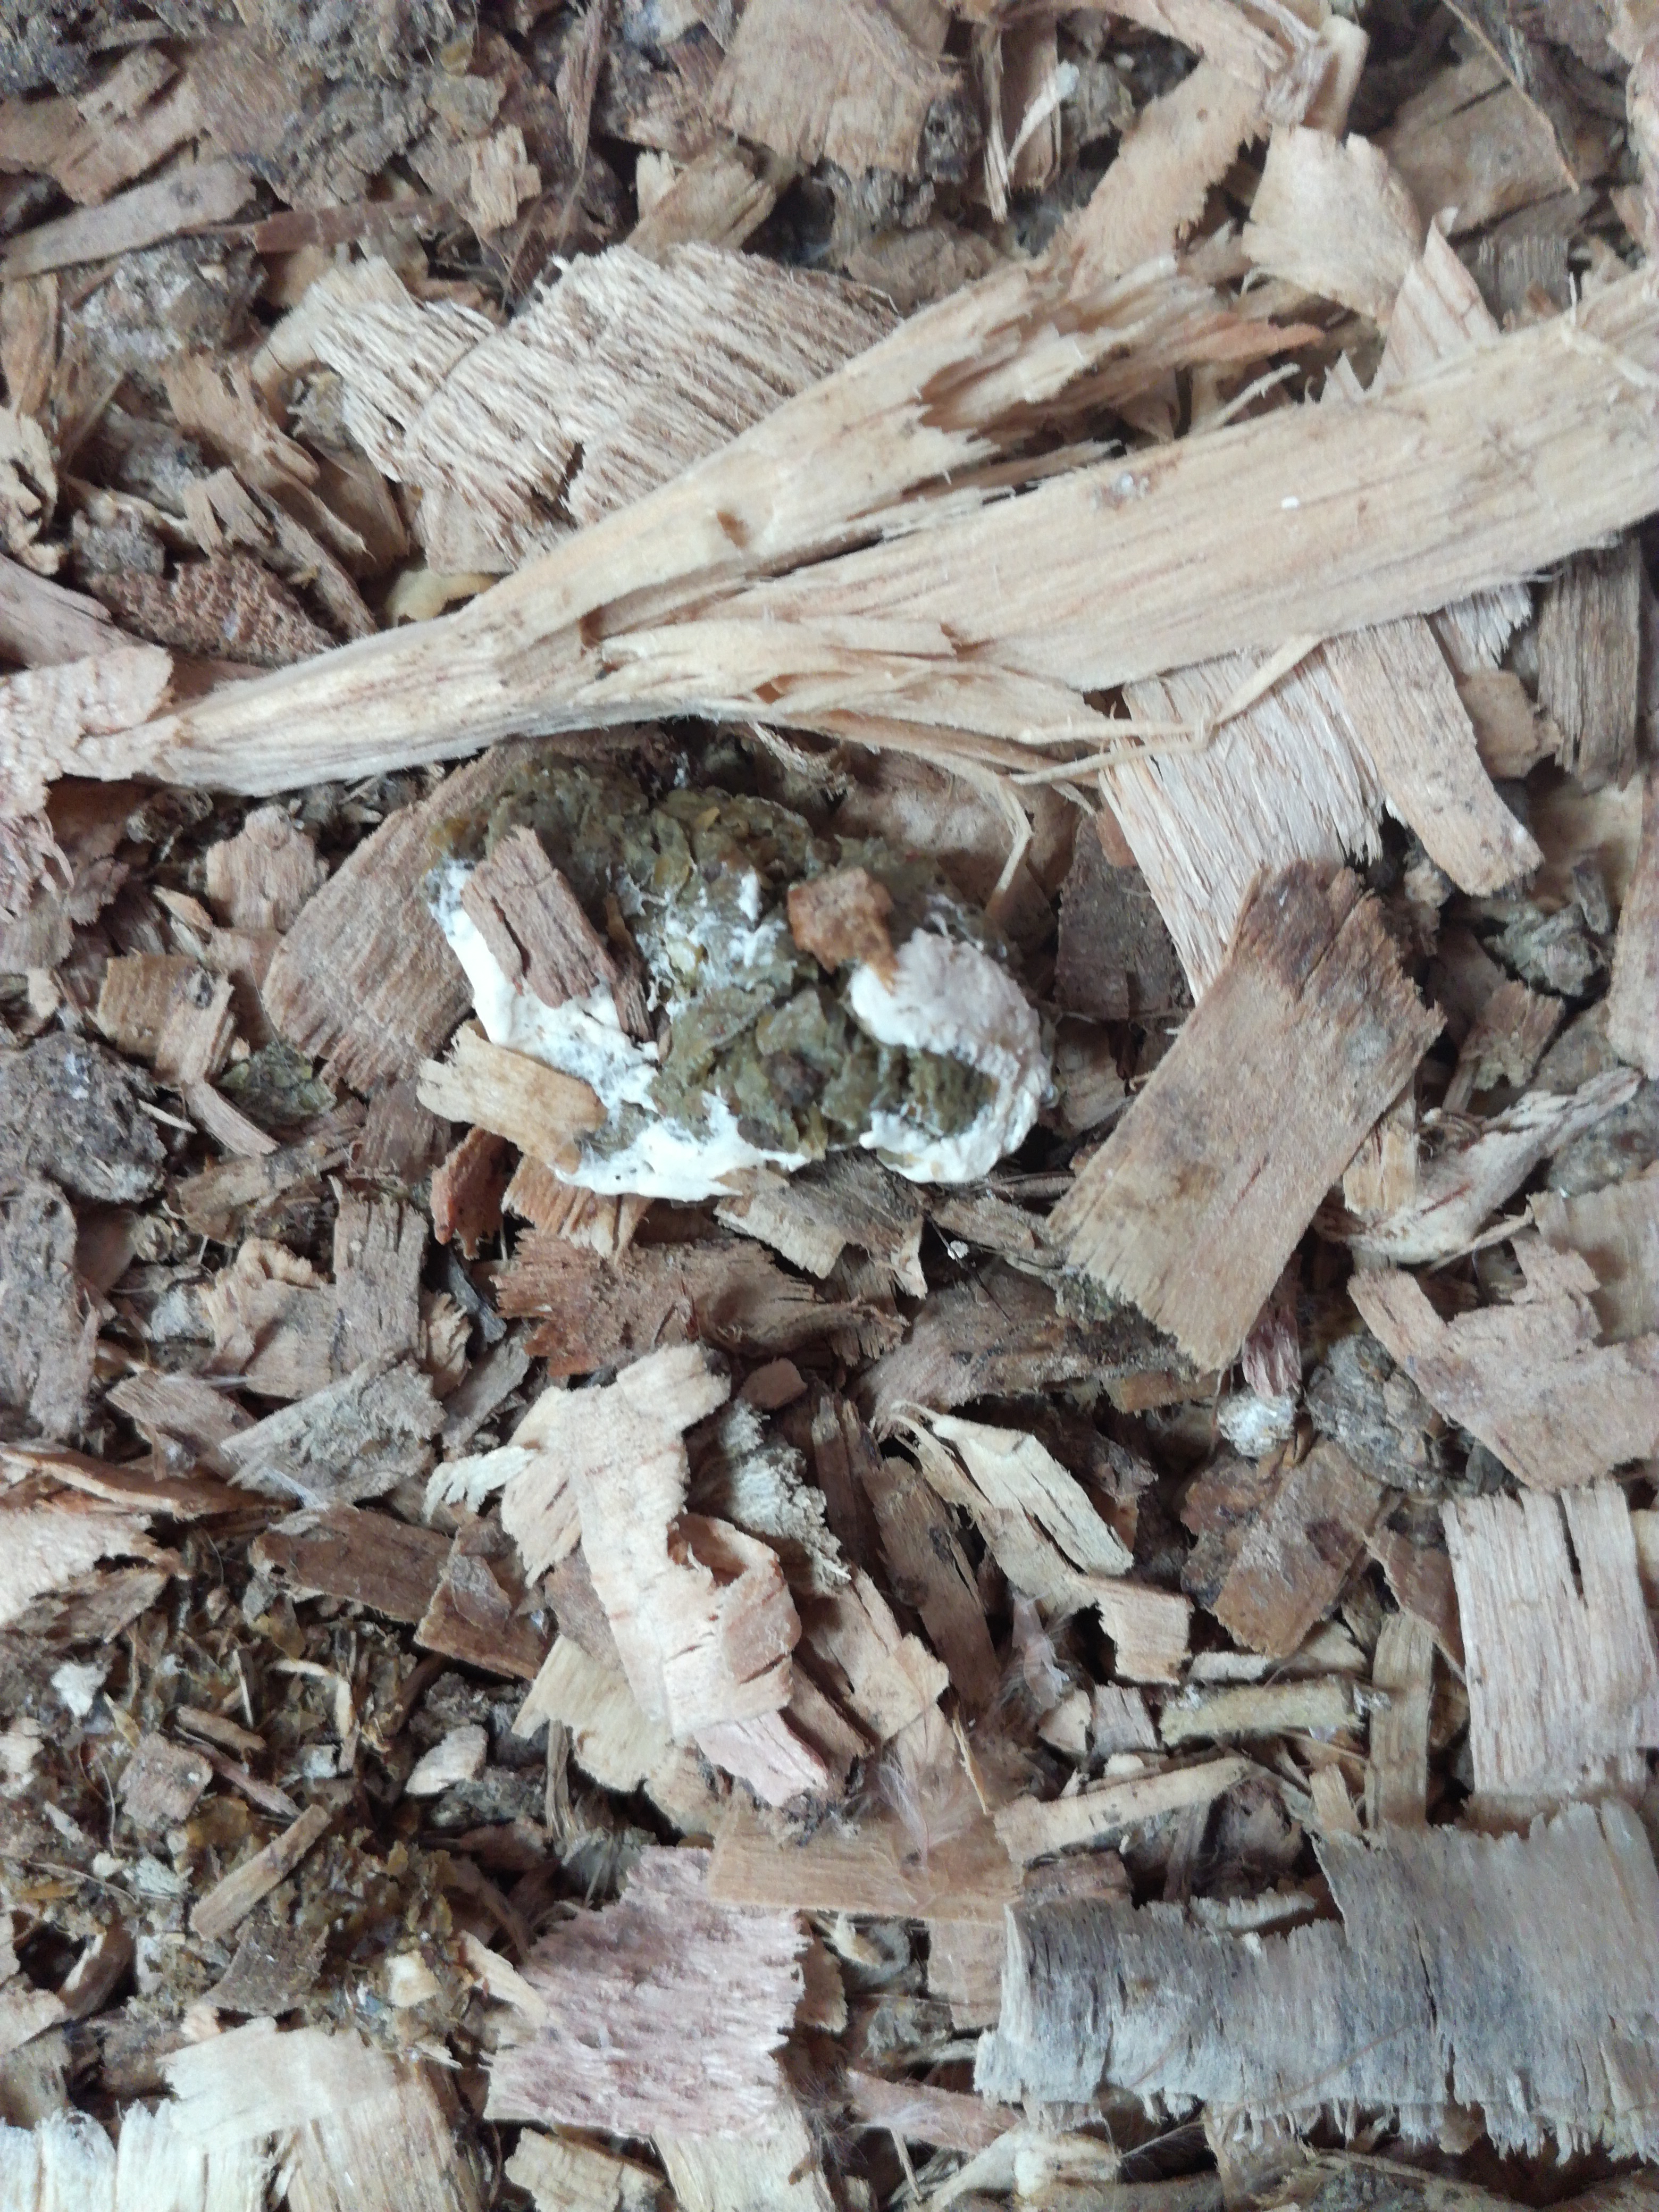
PCR-confirmed diagnosis: Healthy